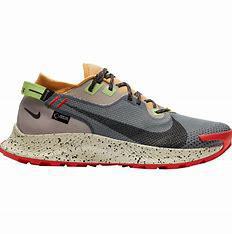
Brand: Nike
Model: Pegasus 2